British soul

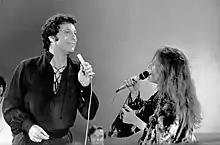
Tom Jones singing with Janis Joplin in 1969

Widespread British interest in soul music developed after the advent of rock and roll from the mid-1950s and the subsequent interest in American music. In the early 1960s, rhythm and blues, including soul, was particularly popular among some members of the beat music boom, including the Beatles, and among bands of who contributed to the blues rock, British blues boom, including the Spencer Davis Group, Alexis Korner, John Mayall, the Rolling Stones, the Animals, Them and Van Morrison. Most of these were popular with members of the Mod subculture, out of which grew the Northern soul movement, in which northern English youths avidly collected and played rare soul records.